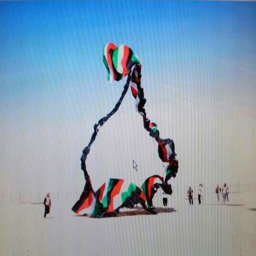
A big colorful kite flying in the air while people stand around
A group of people standing on top of a beach under a colorful kite.
people playing with big kites on the snow
People standing beside large red white green striped object
A picture of a large kite in the dessert.